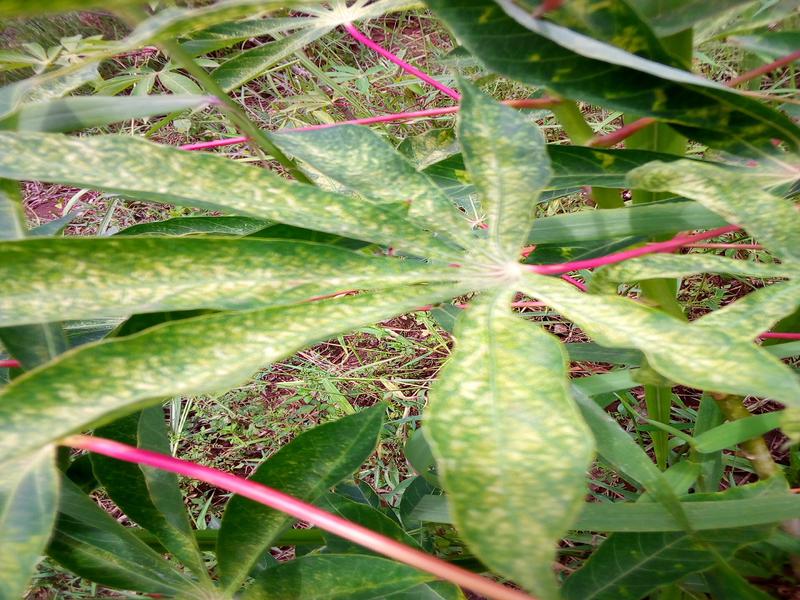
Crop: cassava
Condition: green_mottle